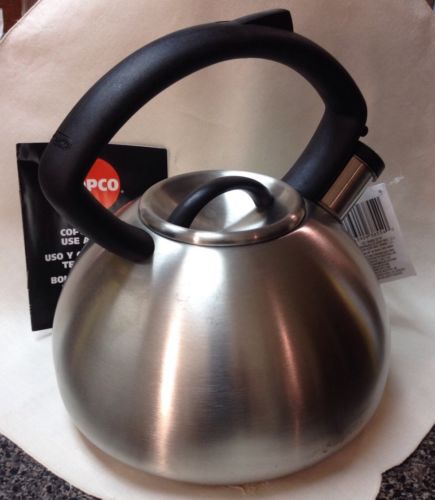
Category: kettle